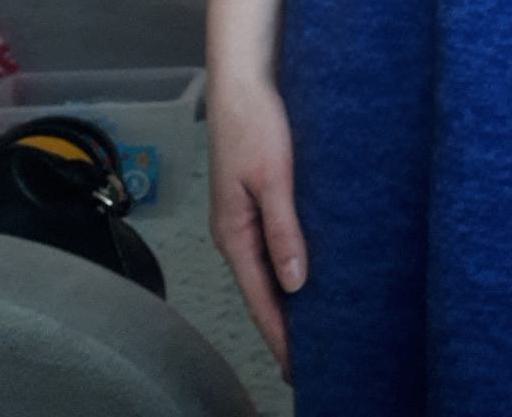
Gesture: no_gesture